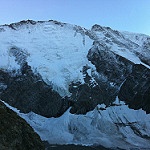
Scene: Outdoor